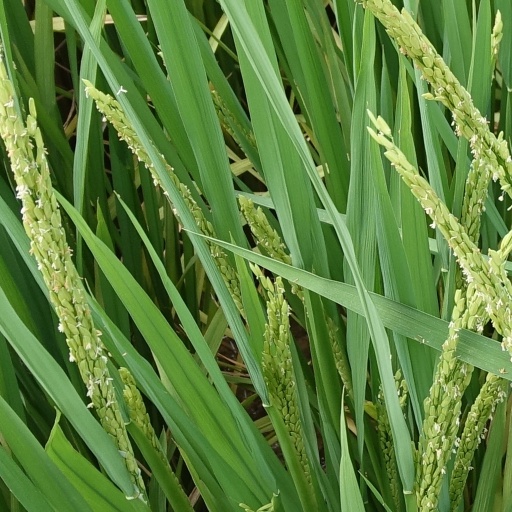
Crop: rice